IROC XIX

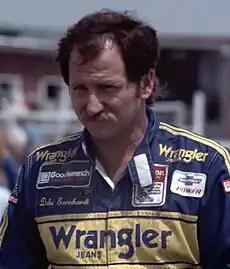
Dale Earnhardt (seen in 1985), the IROC XIX champion

IROC XIX was the nineteenth year of IROC competition, which took place in 1995. It was the second and final year the Dodge Avenger was used in competition, and continued the format introduced in IROC XVIII. Race one took place on the Daytona International Speedway, race two took place at Darlington Raceway, race three ran at Talladega Superspeedway, and the year finished at Michigan International Speedway. Dale Earnhardt won his second series championship and $225,000.